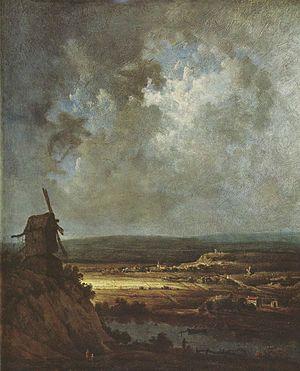
Georges Bernard Michel né à Paris le 12 janvier 1763 et mort dans la même ville le 7 juin 1843 est un peintre paysagiste français.